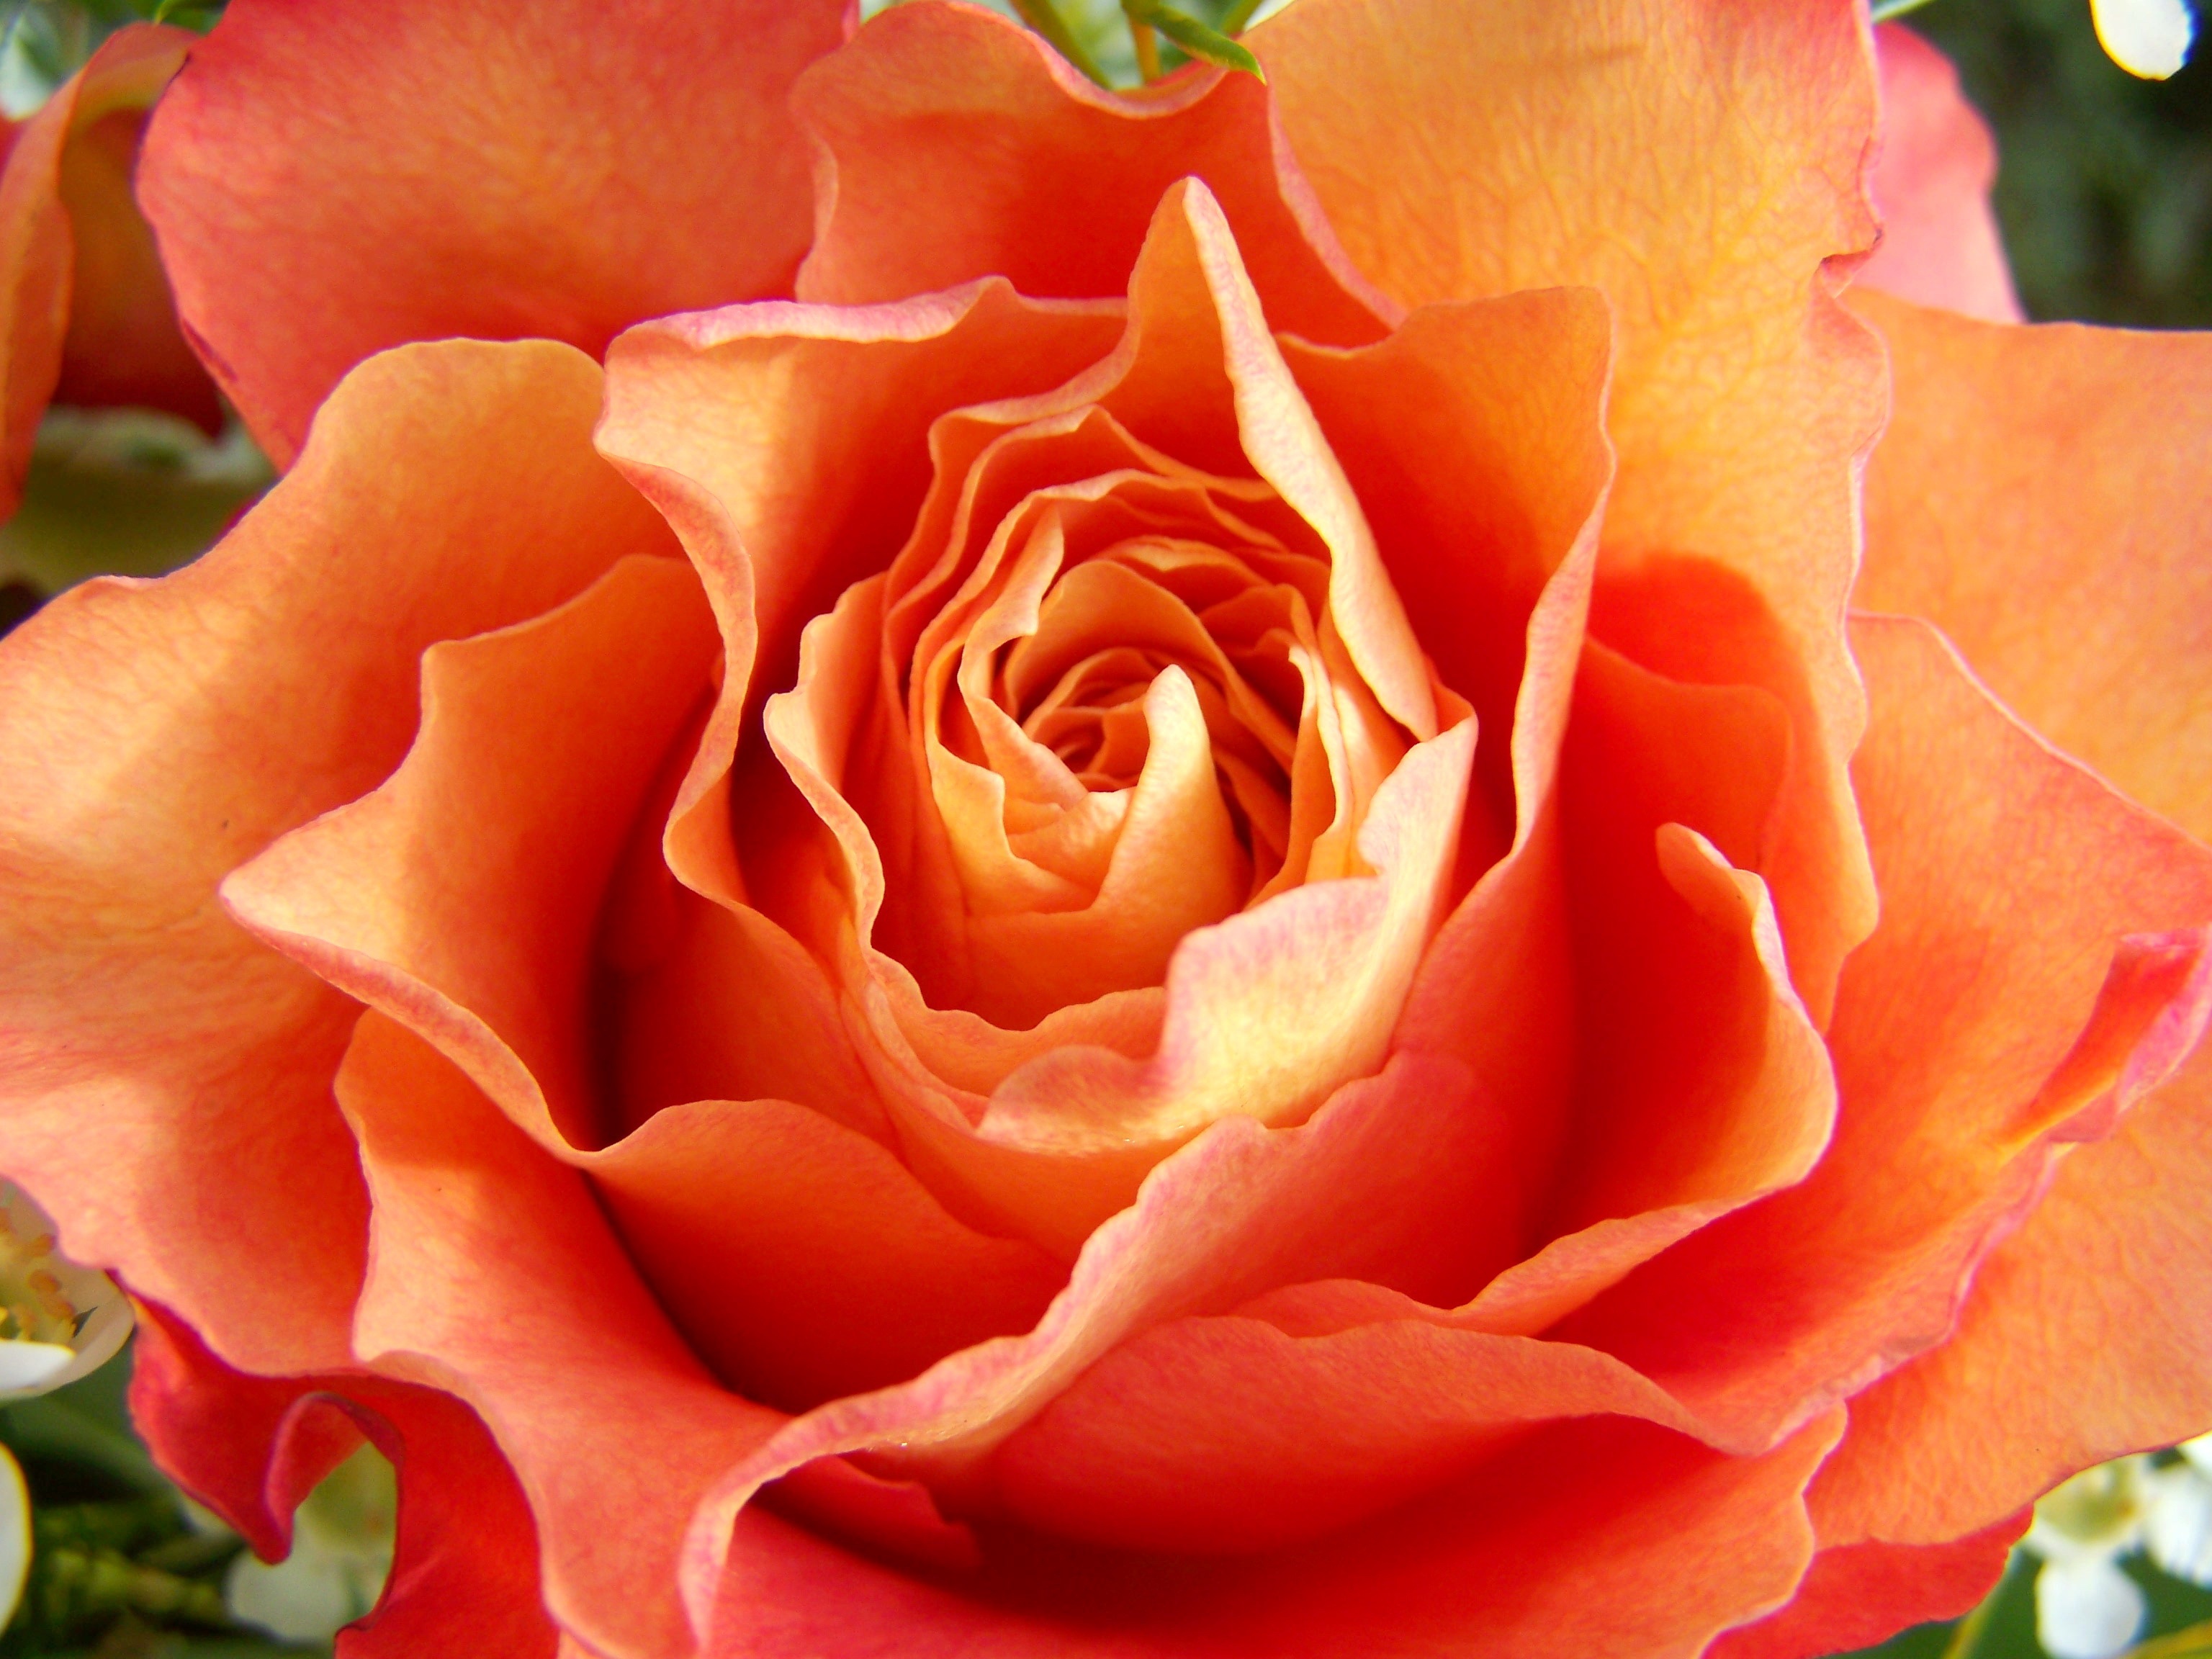
plant, flower, petal, rose, red, pink, cut flower, floribunda, macro photography, flowering plant, garden roses, rose family, orange pink, plant stem, land plant, rose order, austrian briar